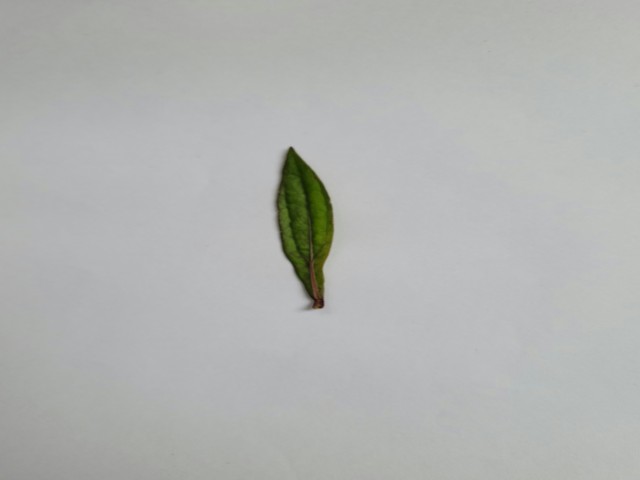
Plant: ayapan